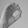
ASL letter: O